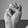
ASL letter: M